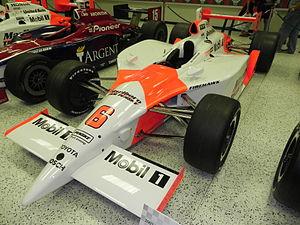
Les 500 miles d'Indianapolis 2003, disputés le 25 mai 2003 sur l'Indianapolis Motor Speedway, ont été remportés par le pilote brésilien Gil de Ferran sur une Panoz-Toyota de l'écurie Penske Racing.
Gil de Ferran, né le 11 novembre 1967 à Paris, France, est un pilote automobile brésilo-français. Double champion CART en 2000 et 2001, vainqueur de l'Indy 500 en 2003, il fut le directeur sportif de l'écurie Honda en Formule 1 de mai 2005 à juillet 2007.